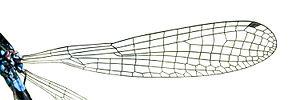
Les Coenagrionidae forment la famille la plus nombreuse appartenant aux zygoptères dans l'ordre des odonates. Cette famille comprend plus de 1 180 espèces. Les demoiselles de cette famille sont généralement de petite taille et on y retrouve les plus petits spécimens existants. Comme tous les odonates, ces insectes sont carnivores et se nourrissent de divers invertébrés.